Bodenstown Graveyard

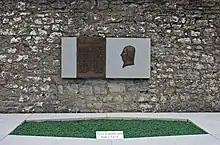
Bronze profile of Wolfe Tone and excerpt from Patrick Pearse's 1915 eulogy at his graveside, installed 2013 on the north wall of the church

The stone church dates to before 1352, in which year it belonged to Great Connell Priory, and measures by . It was described as being in good condition in 1612 but was ruined by the 19th century; all that remains are the west gable and north and south walls.